The Psyché (My Studio)

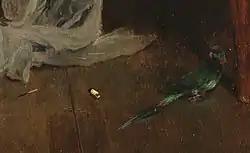
Detail of parrot, cigarette butt, ash, and extinguished match

Trained in Brussels, Stevens finished his studies in Paris and made his career there. During the Second Empire (1852–70), he pioneered and perfected the domestic interior scene, which the Impressionists then adopted. He was deeply influenced by Vermeer and Pieter de Hooch and often painted on wood panel.